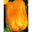
Label: sweet_pepper